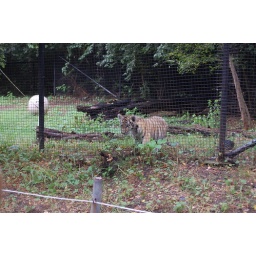
They had the tiger cub in a separate pen for people to see him. SO CUTE!